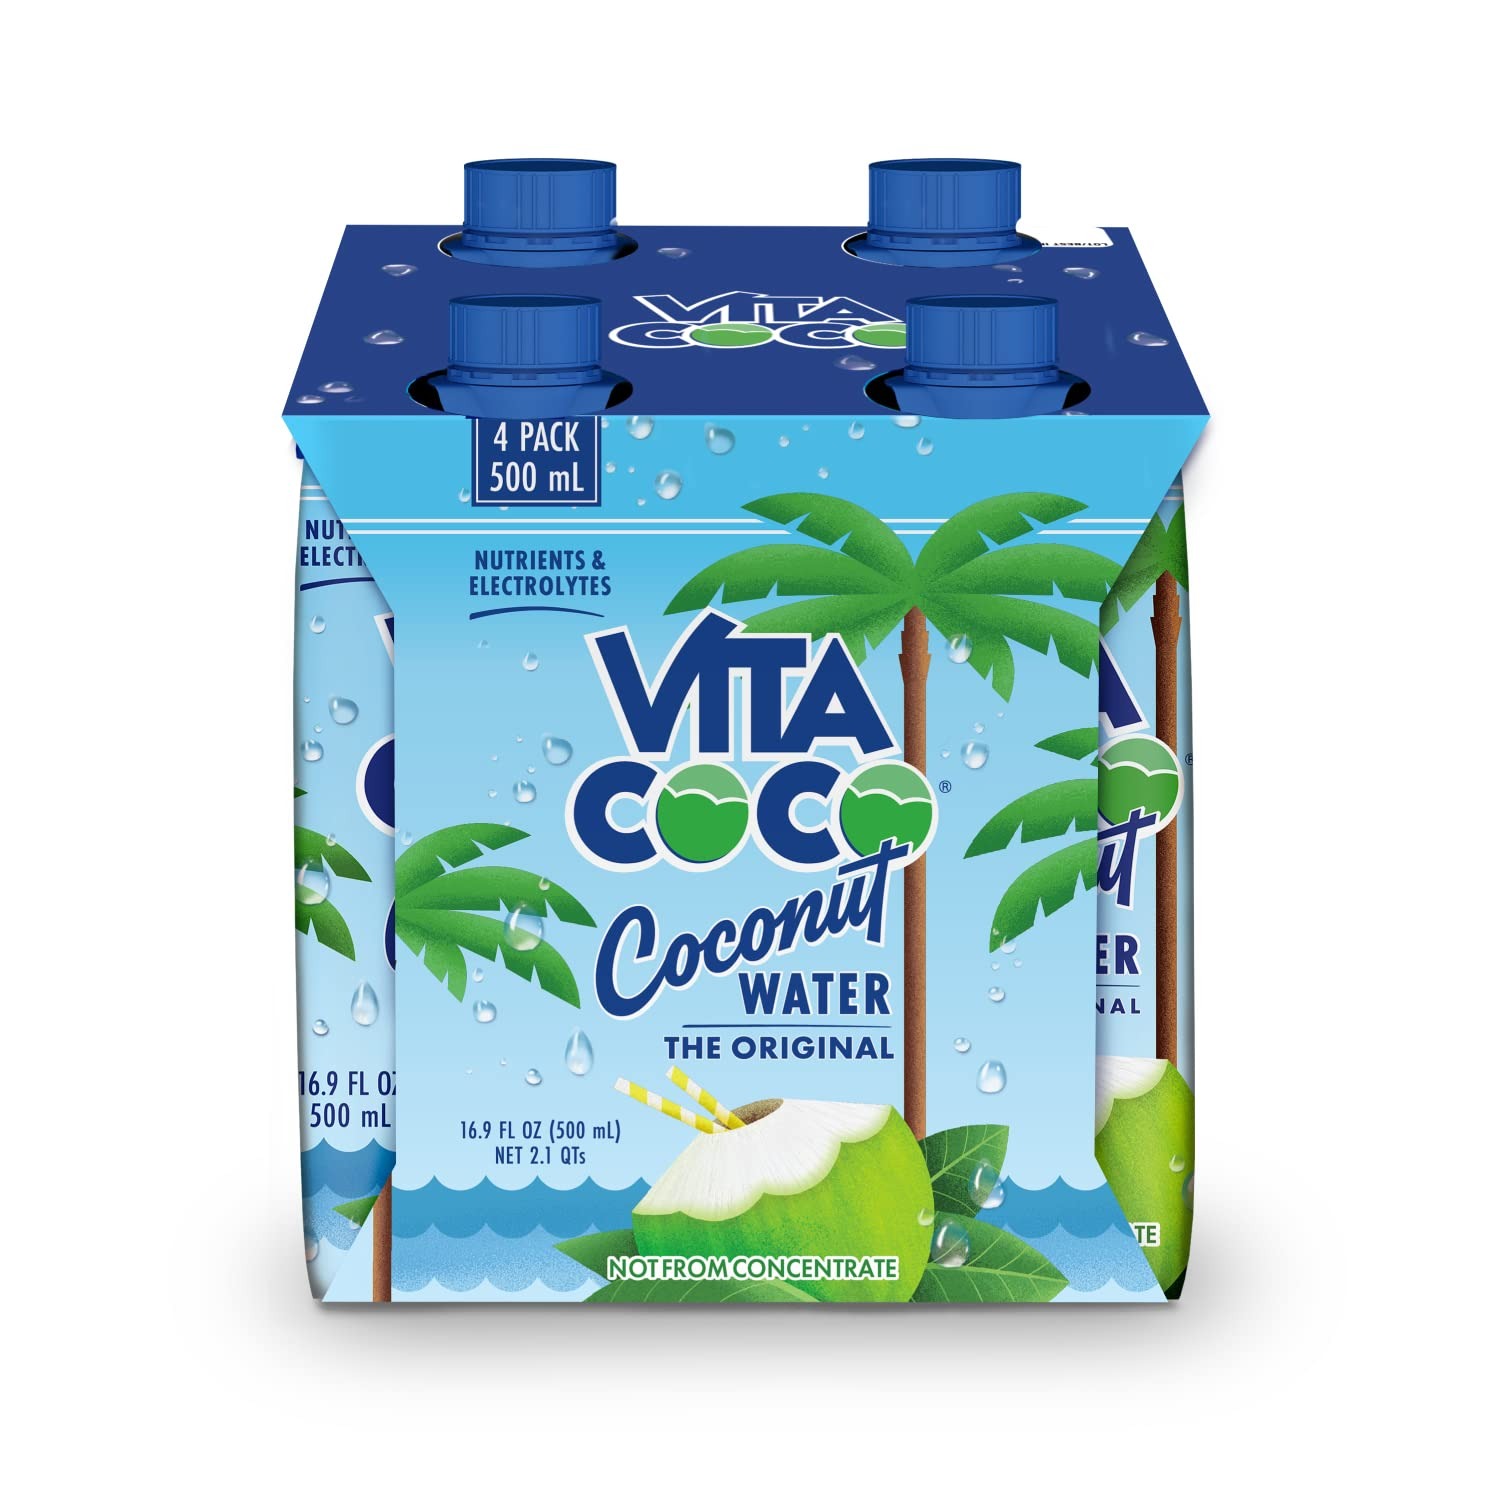
Item Name: Vita Coco JUICE_AND_JUICE_DRINK
Value: 16.9
Unit: Fl Oz

Price: 2.94